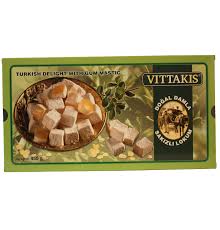
Yemek: lokum